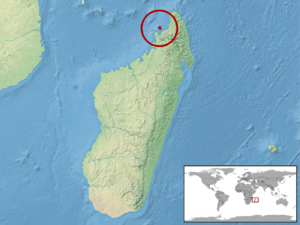
Trachylepis lavarambo est une espèce de sauriens de la famille des Scincidae.